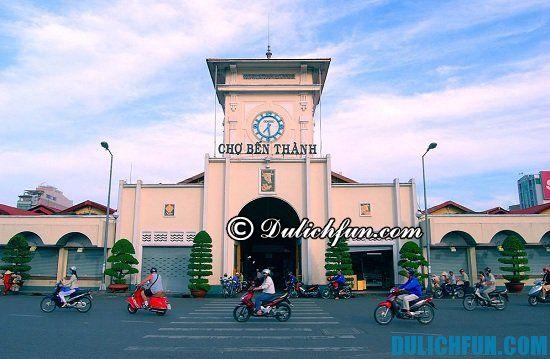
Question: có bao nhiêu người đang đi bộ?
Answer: không có ai